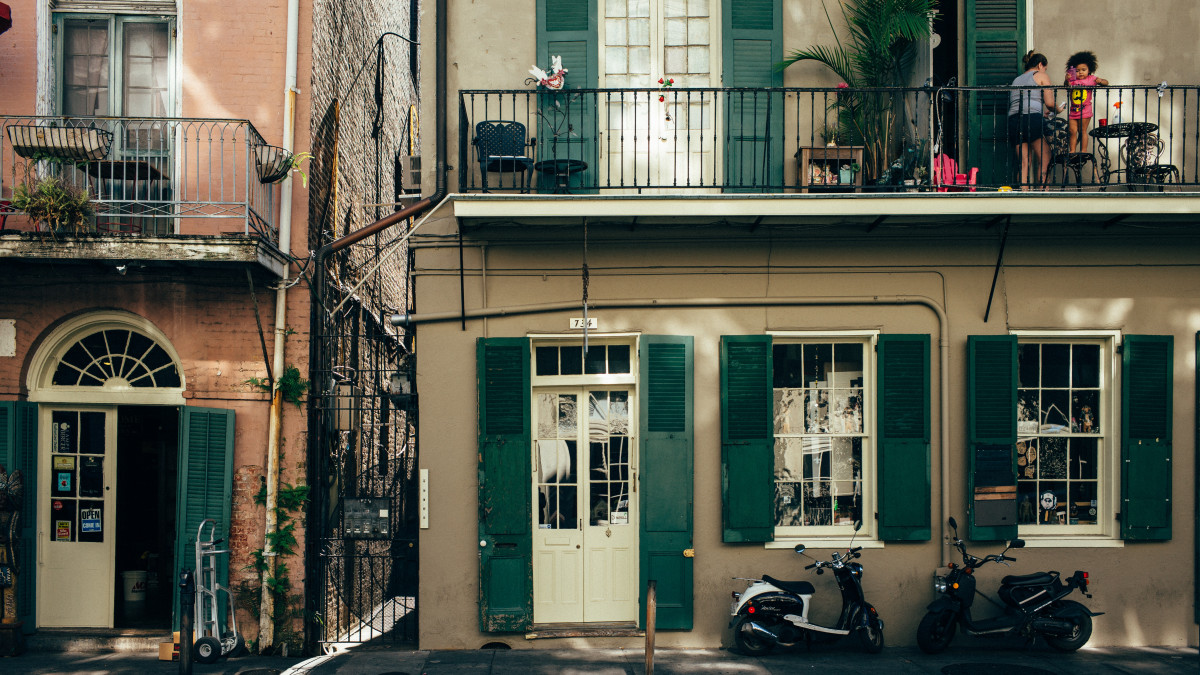
Tags: road, street, house, building, home, balcony, facade, door, interior design, urban area